Bride (film)

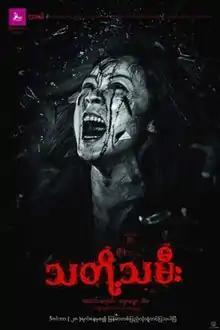
Film Poster

Bride is a 2018 Burmese horror film, directed by Wyne starring A Linn Yaung, Phway Phway and May. The film, produced by Dawei Film Production premiered in Myanmar on December 28, 2018.